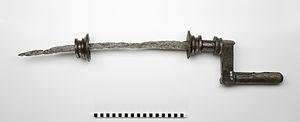
Manivelle romaine de Augusta Raurica (Suisse)